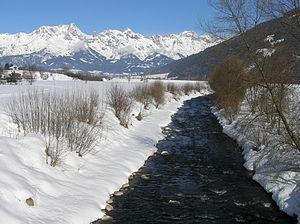
La Saalach est une rivière d'Autriche et d'Allemagne, dans les régions Bavière et Land de Salzbourg. Elle tire son nom de Saal, une ancienne forme de Salz, et s'est appelée au XIXᵉ siècle la Saale autrichienne. C'est aussi un affluent de la Salzach, donc un sous-affluent du Danube par l'Inn.